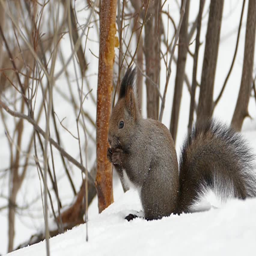
animal eating a walnut slow motion